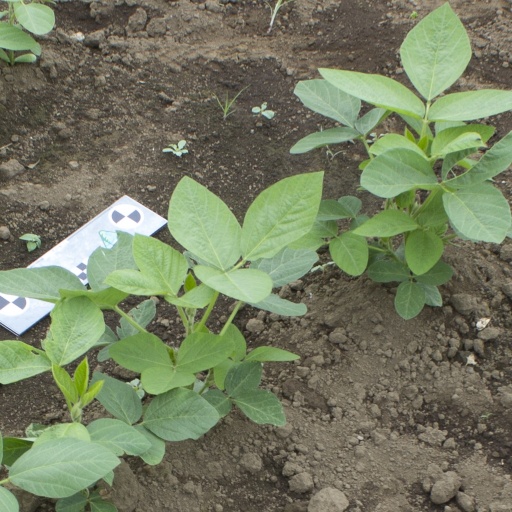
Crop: soybean